Alain Souchon

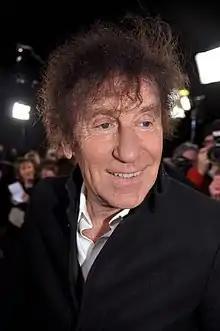
Alain Souchon in 2012

Alain Souchon (born Alain Édouard Kienast ; 27 May 1944) is a French singer-songwriter and actor. He has released 15 albums and has played roles in seven films.